Janney coupler

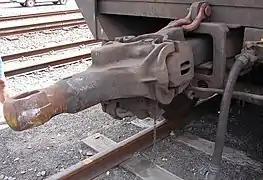
AAR Type F Interlock couplers, rigid version at right and rotary version at left. The one on the left lost its pin and was pulled out of its coupler pocket.

"Arthur James Bazeley" (1872–1937), railway couplings inventor/design engineer; was born in Bristol, England, in 1872, and worked for the Great Western Railway until the age of 34 when he immigrated to Cleveland, Ohio, in 1906, where he worked as a mechanical engineer for National Malleable Castings, Co., inventing and designing improvements in the function, strength, and durability of the (MCB/ARA/AAR/APTA) Janney, Knuckle, Alliance couplers and other coupling devices/draw gear for the evolving heavier demands by US railways, as well as, National Malleable Castings' international customers in the United Kingdom, India, and many other countries building and expanding their railway systems. A.J. Bazeley was directly responsible for over 90 registered U.S. patents for railway automatic coupler improvements through design, under the coupler type names which included the "Buckeye coupler", the "Sharon Coupler" PAT APP Nov. 10, 1910, 1911,1913, 1914, the "Simplex Coupler" PAT APP May 3, 1903, the "Climax Coupler", the "Latrobe Coupler", the "Tower Coupler", the "Major Coupler", the "Gould Coupler", the "Pitt Coupler", the "R.E. Janney Coupler", the "Kelso Coupler" and others.